Craigerne

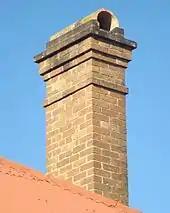
Craigerne residence chimney, 2015

The rectangular two-storeyed stone house may be described as Colonial Georgian in style, being symmetrical and simple in plan, appearance and detail, with the exception of cast-iron balustrading of front and back verandahs. The external walls are of random ashlar in front, but rubble stone elsewhere, and the hipped roof is of corrugated iron. The long sash windows are louver-shuttered and the verandah roof is concave in form.